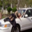
Label: automobile